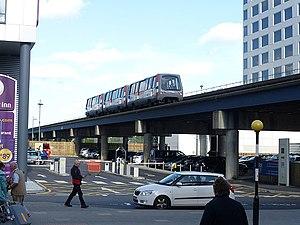
Le monorail de l'aéroport de Londres Gatwick sert à transporter les passagers du terminal nord au terminal sud de l'aéroport de Londres Gatwick. Il est mis à disposition gratuitement.